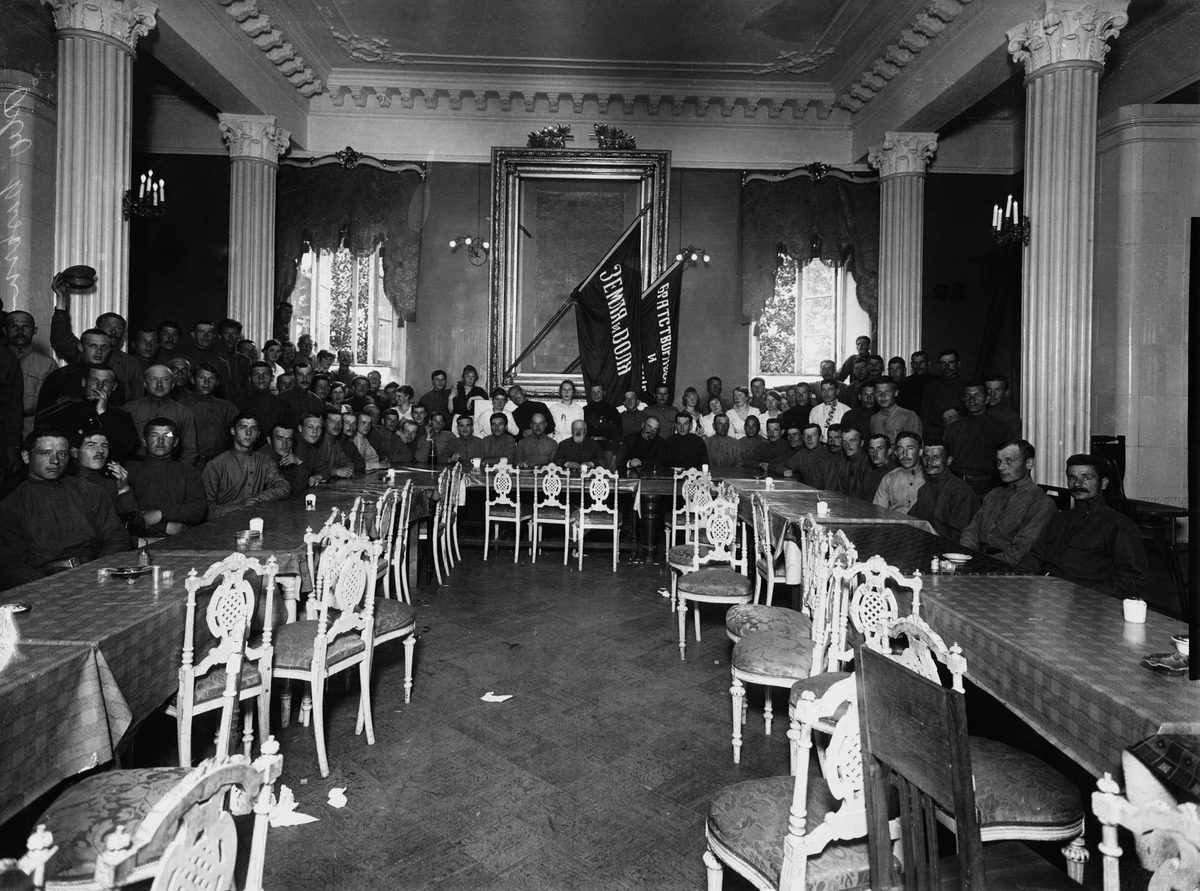
Venäläisiä sotilaita Turun kasarmissa, Itäinen Heikinkatu 28 (= Mannerheimintie 22-24) maaliskuun (helmikuun) vallankumouksen aikana 1917
sisällön kuvaus: Venäläisiä sotilaita Turun kasarmissa, Itäinen Heikinkatu 28 (= Mannerheimintie 22-24) maaliskuun (helmikuun) vallankumouksen aikana 1917. Etummaisessa banderollissa lukee zemlja

i volja eli maa ja vapaus - tai maata ja vapautta.

Taimmaisessa banderollissa on erotettavissa sana bratstvo eli veljeys. mustavalkoinen
Kuvaaja: Sundström, Eric, valokuvaaja
Ajankohta: kuvausaika 1917
Paikka: Suomi, Uusimaa, Helsinki, Kamppi Helsinki, Mannerheimintie 22 - 24
Aiheet: autonomian aika, maaliskuun vallankumous, sotaväki, sotilaat, venäläiset, venäläisyys, univormut, sotilaspuvut